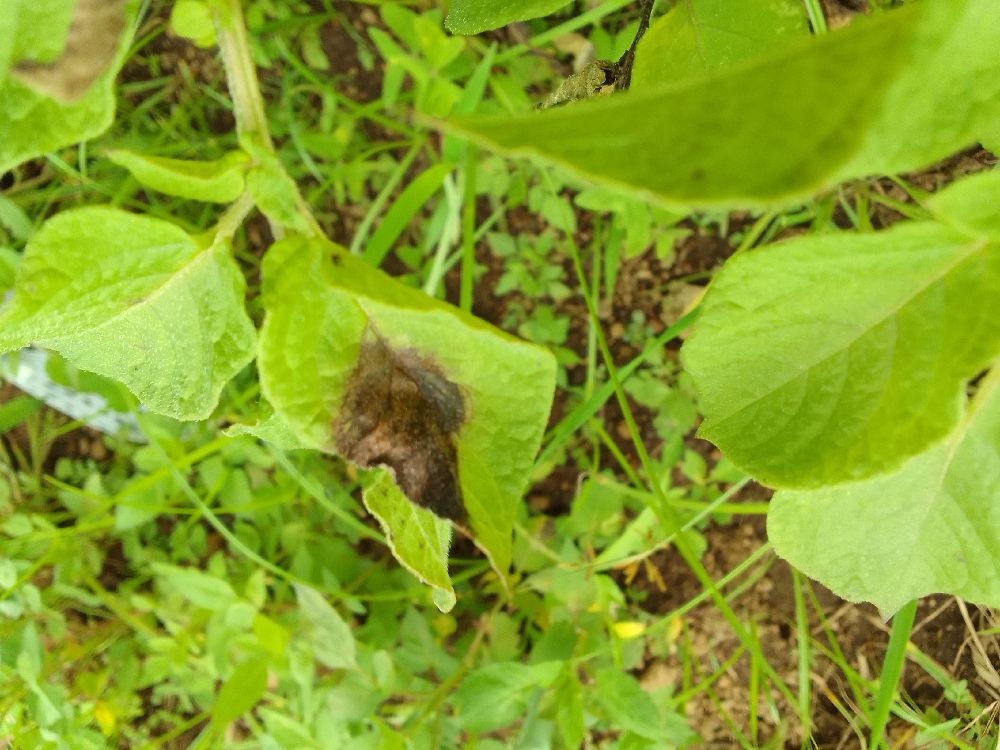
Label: Late blight